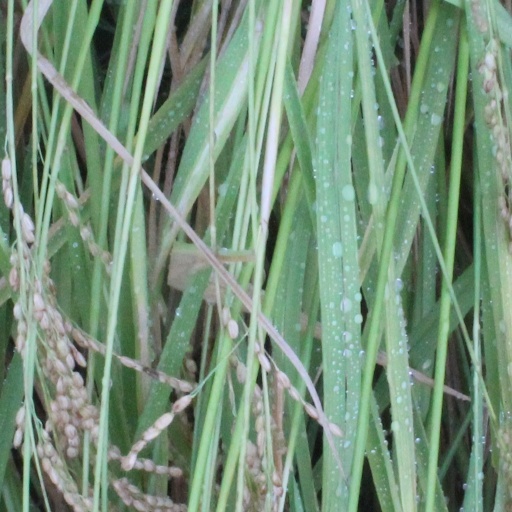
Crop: rice